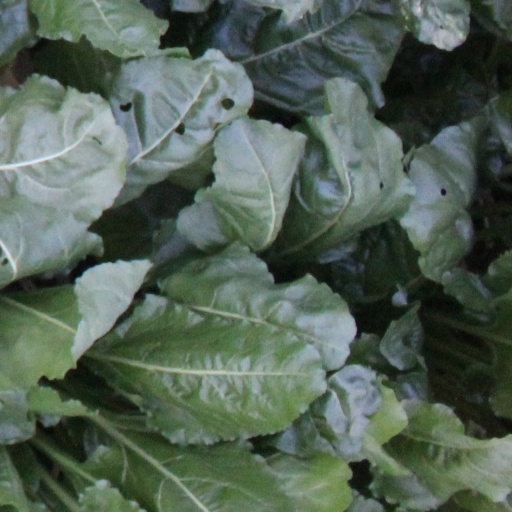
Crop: sugar beet